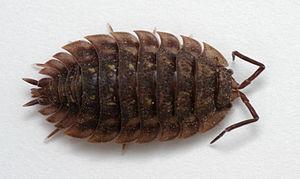
l'Aselle des murs, femelle, 10mm)